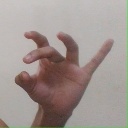
अक्षर: ओ